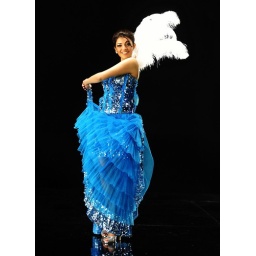
Hotty telugu actress Kajal Agarwal in blue dress